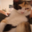
Label: cat